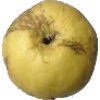
Label: golden_apple